Guadalupe Victoria

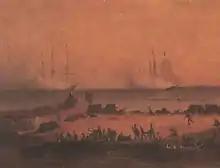
Capitulation of San Juan de Ulúa.

The War of Independence ruined fields, towns, trade and mining. The government had no effective ways of collecting additional customs taxes, and the government operated under debit and salary arrears. Under these conditions it was difficult to undertake an effective strategy for the surrender of San Juan de Ulúa.